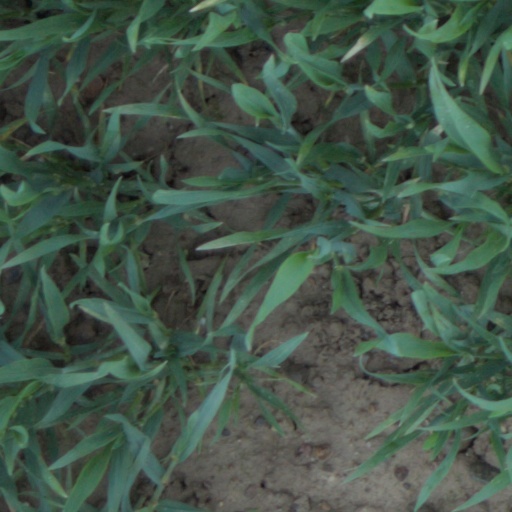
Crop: wheat